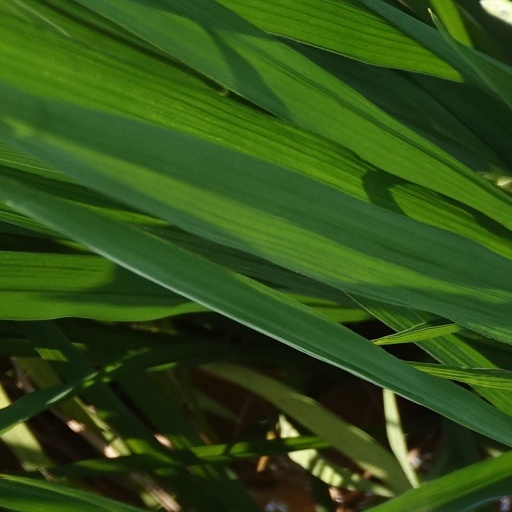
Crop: rice